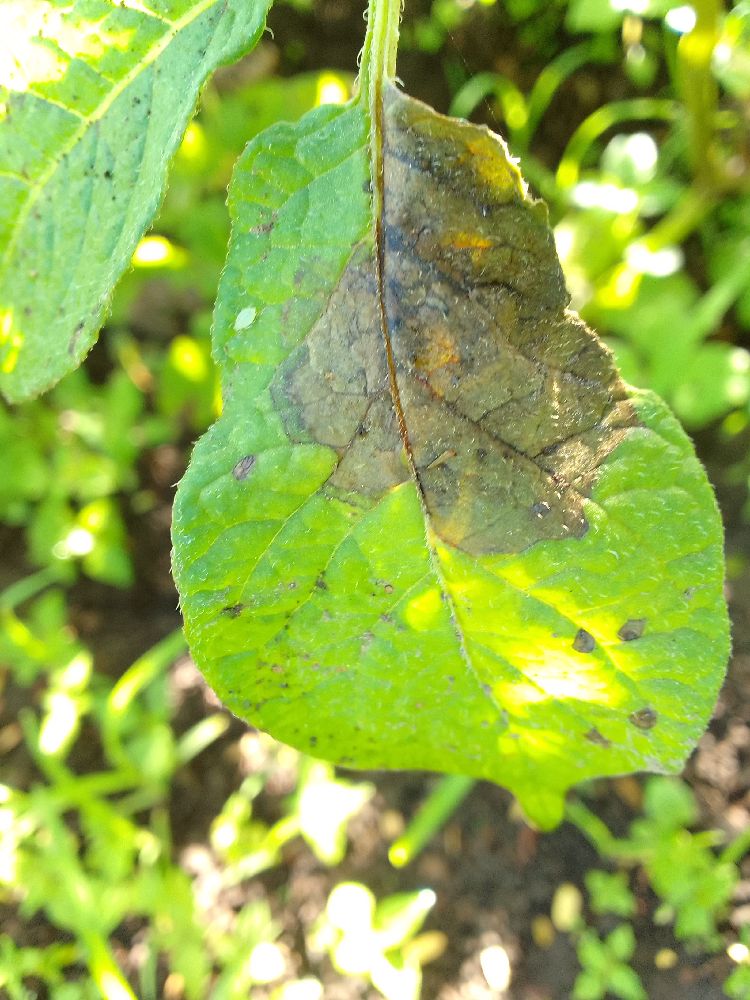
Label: Late blight